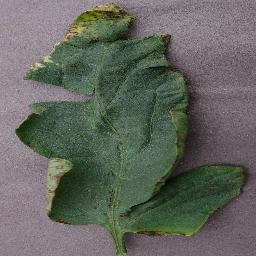
Label: Tomato___Bacterial_spot